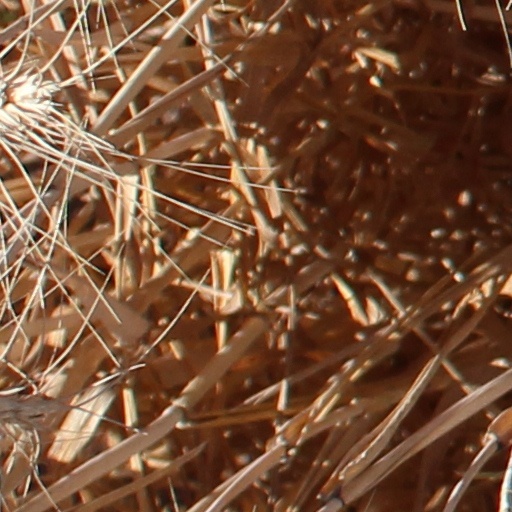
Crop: wheat